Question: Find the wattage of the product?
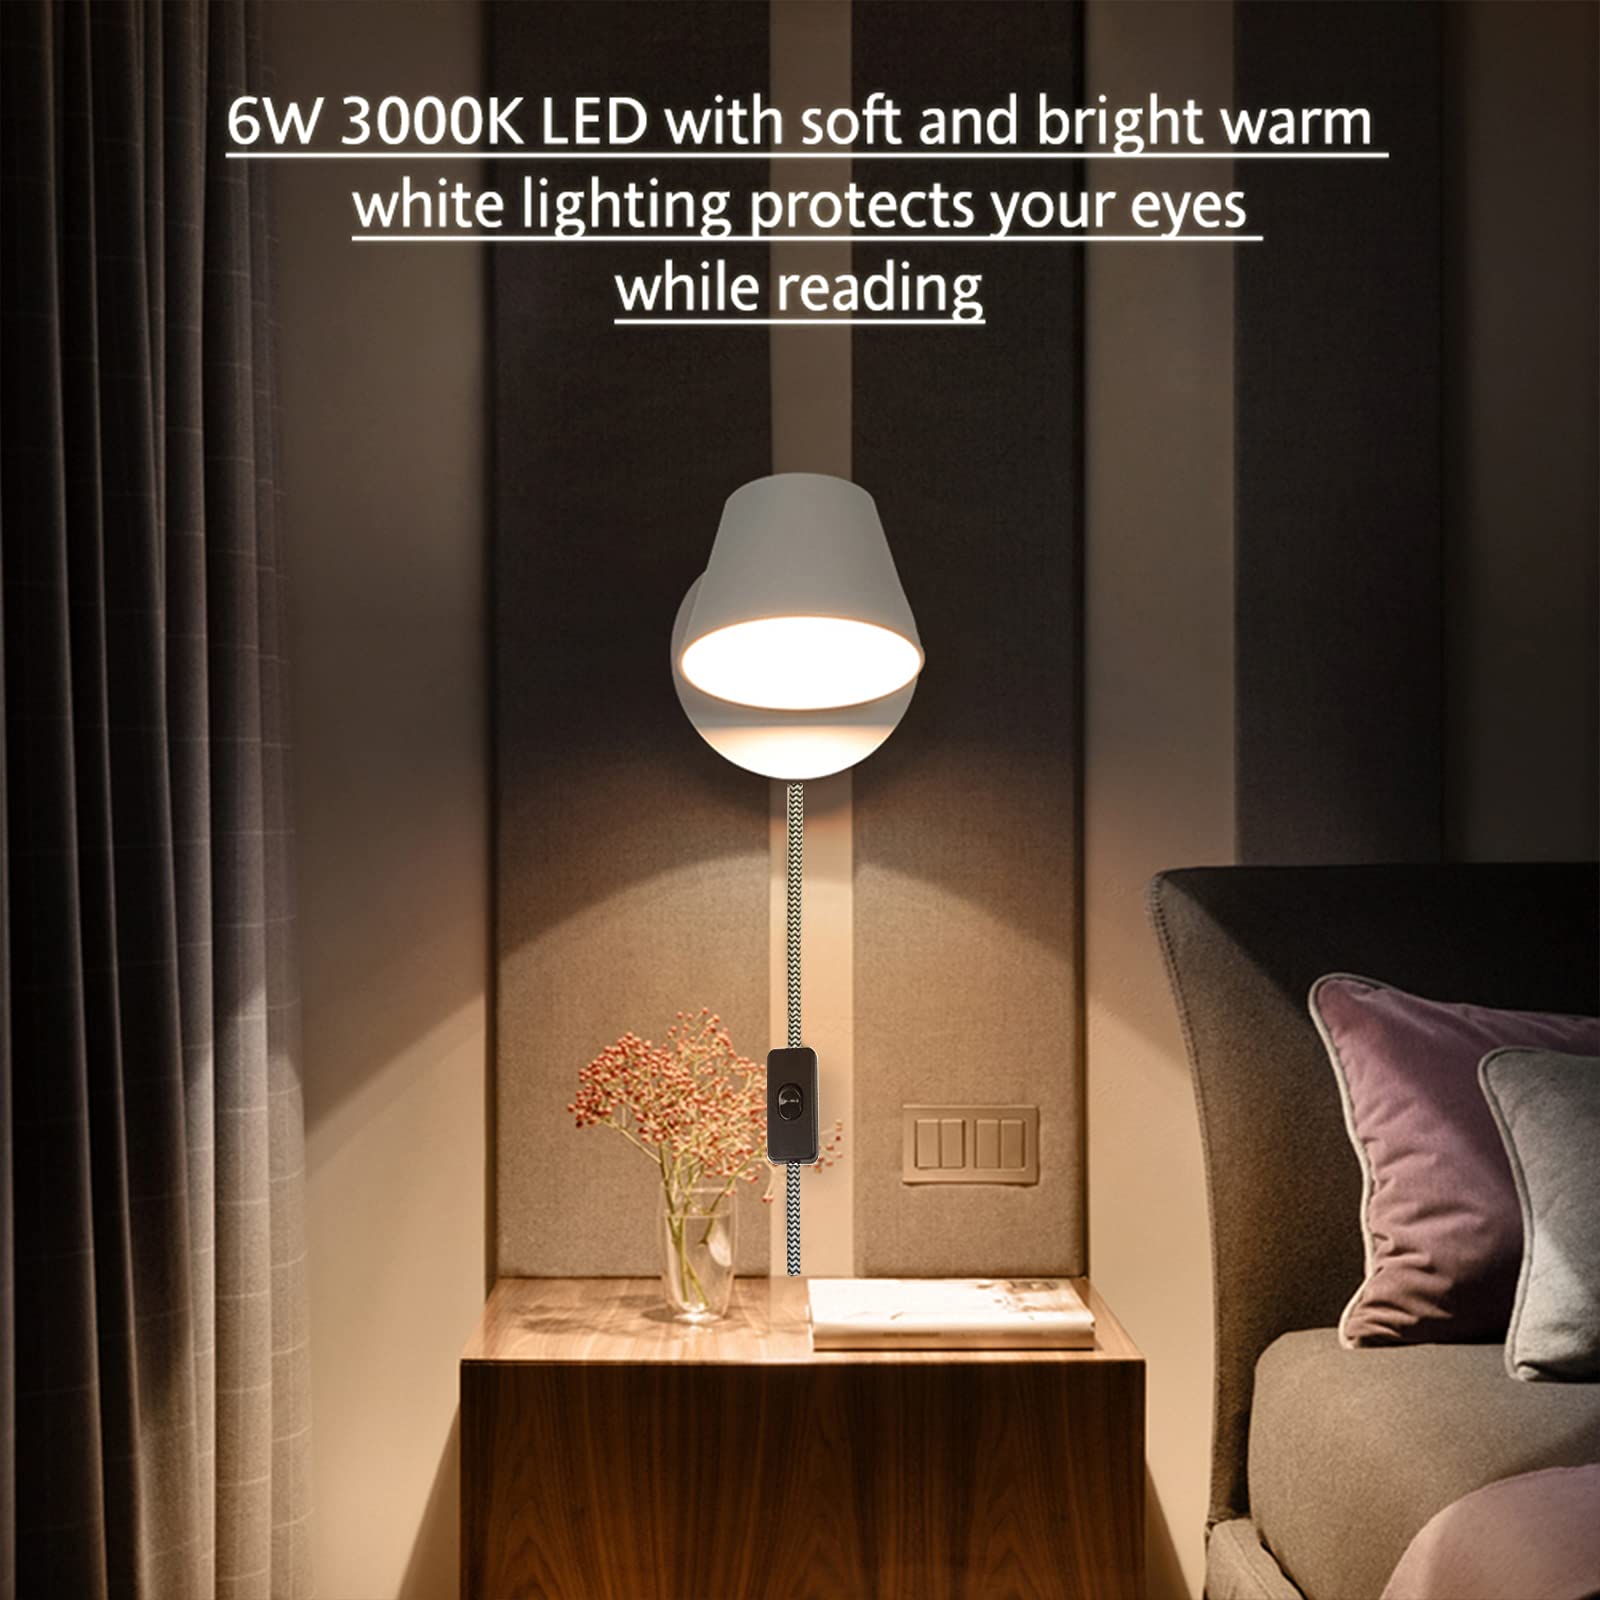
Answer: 6.0 watt